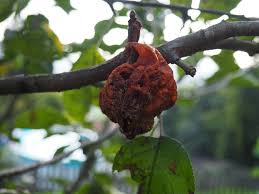
Label: trash